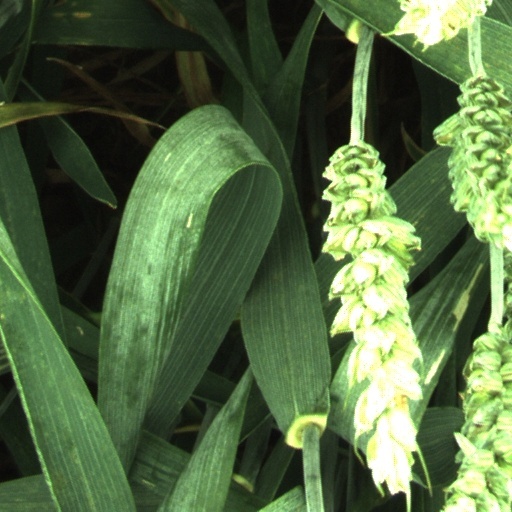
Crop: wheat